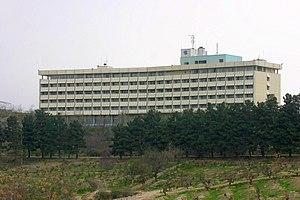
L'attentat de l'hôtel Intercontinental de Kaboul est une attaque terroriste islamiste des Talibans qui a lieu le 20 janvier 2018 à Kaboul. L'attaque fait 40 morts, dont 15 étrangers.